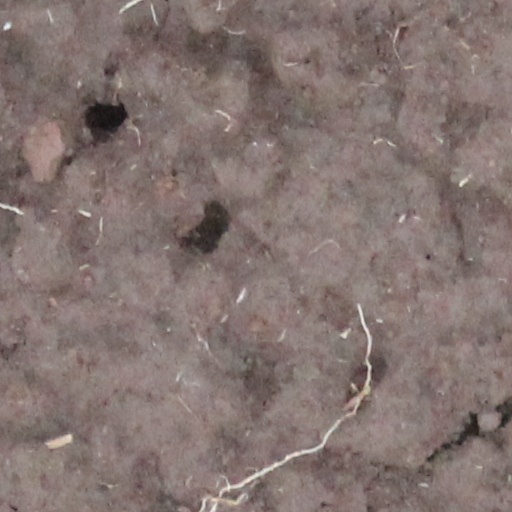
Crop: wheat